List of birds of Turkey

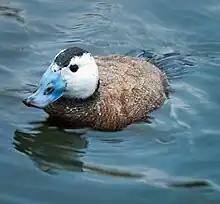
Turkey holds an important wintering population of the endangered white-headed duck ("Oxyura leucocephala").

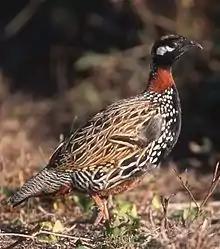
Black francolin ("Francolinus francolinus").

The Phasianidae are a family of terrestrial birds. In general, they are plump (although they vary in size) and have broad, relatively short wings.